Lindsay Grace

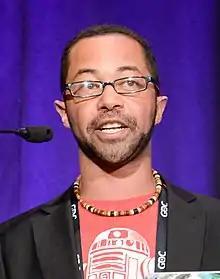
Grace at the 2016 GDC Education Summit

Lindsay Grace is an American academic, artist, and video game designer. He currently serves as the Knight Chair of Interactive Media and is also a Professor at the School of Communication, University of Miami.